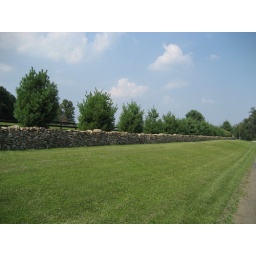
Great stone wall in Middleburg, VA